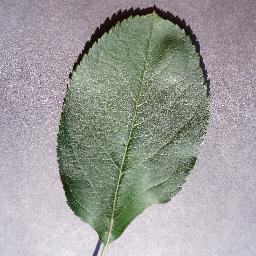
Label: Apple___healthy